Poul Fechtels Hospital

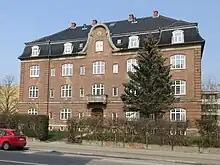
No. 78: Poul Fechtels Hospital

Poul Fechtels Hospital, originally also known as hamborgerske sjæleboder, was a charity in Copenhagen, Denmark. It was originally located at Møntergade 28 but relocated to a new building at Frederikssundsvej 67A in 1908.